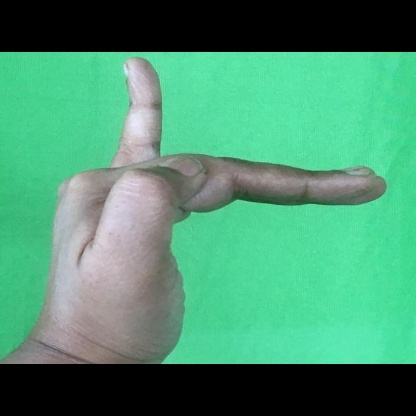
Mudra: Hamsapaksha